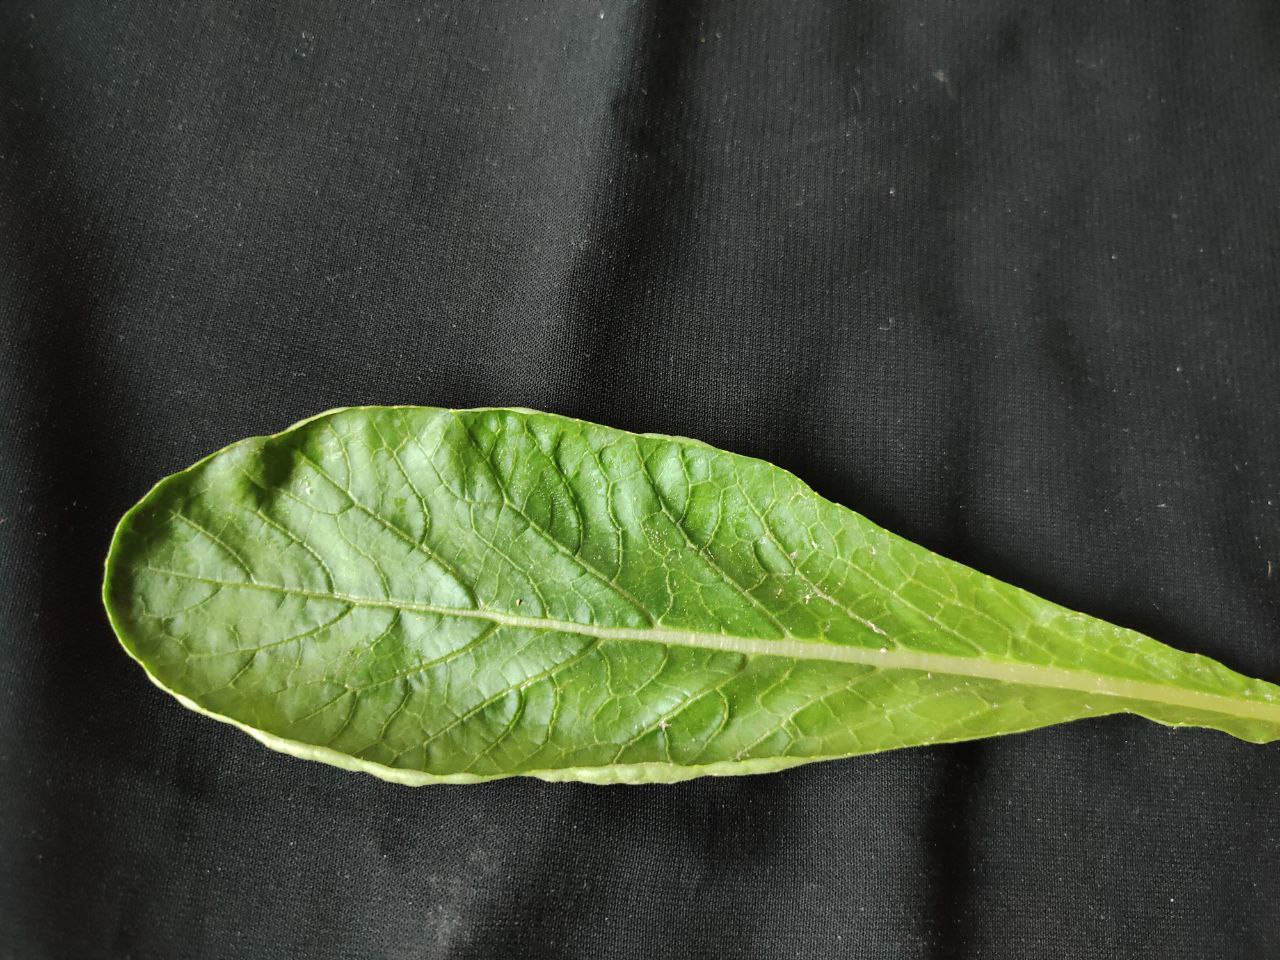
Label: Fresh leaf